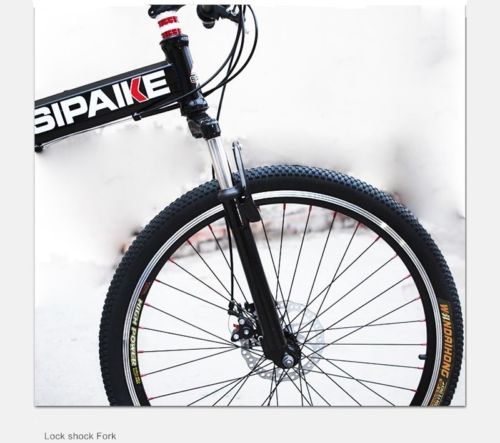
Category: bicycle